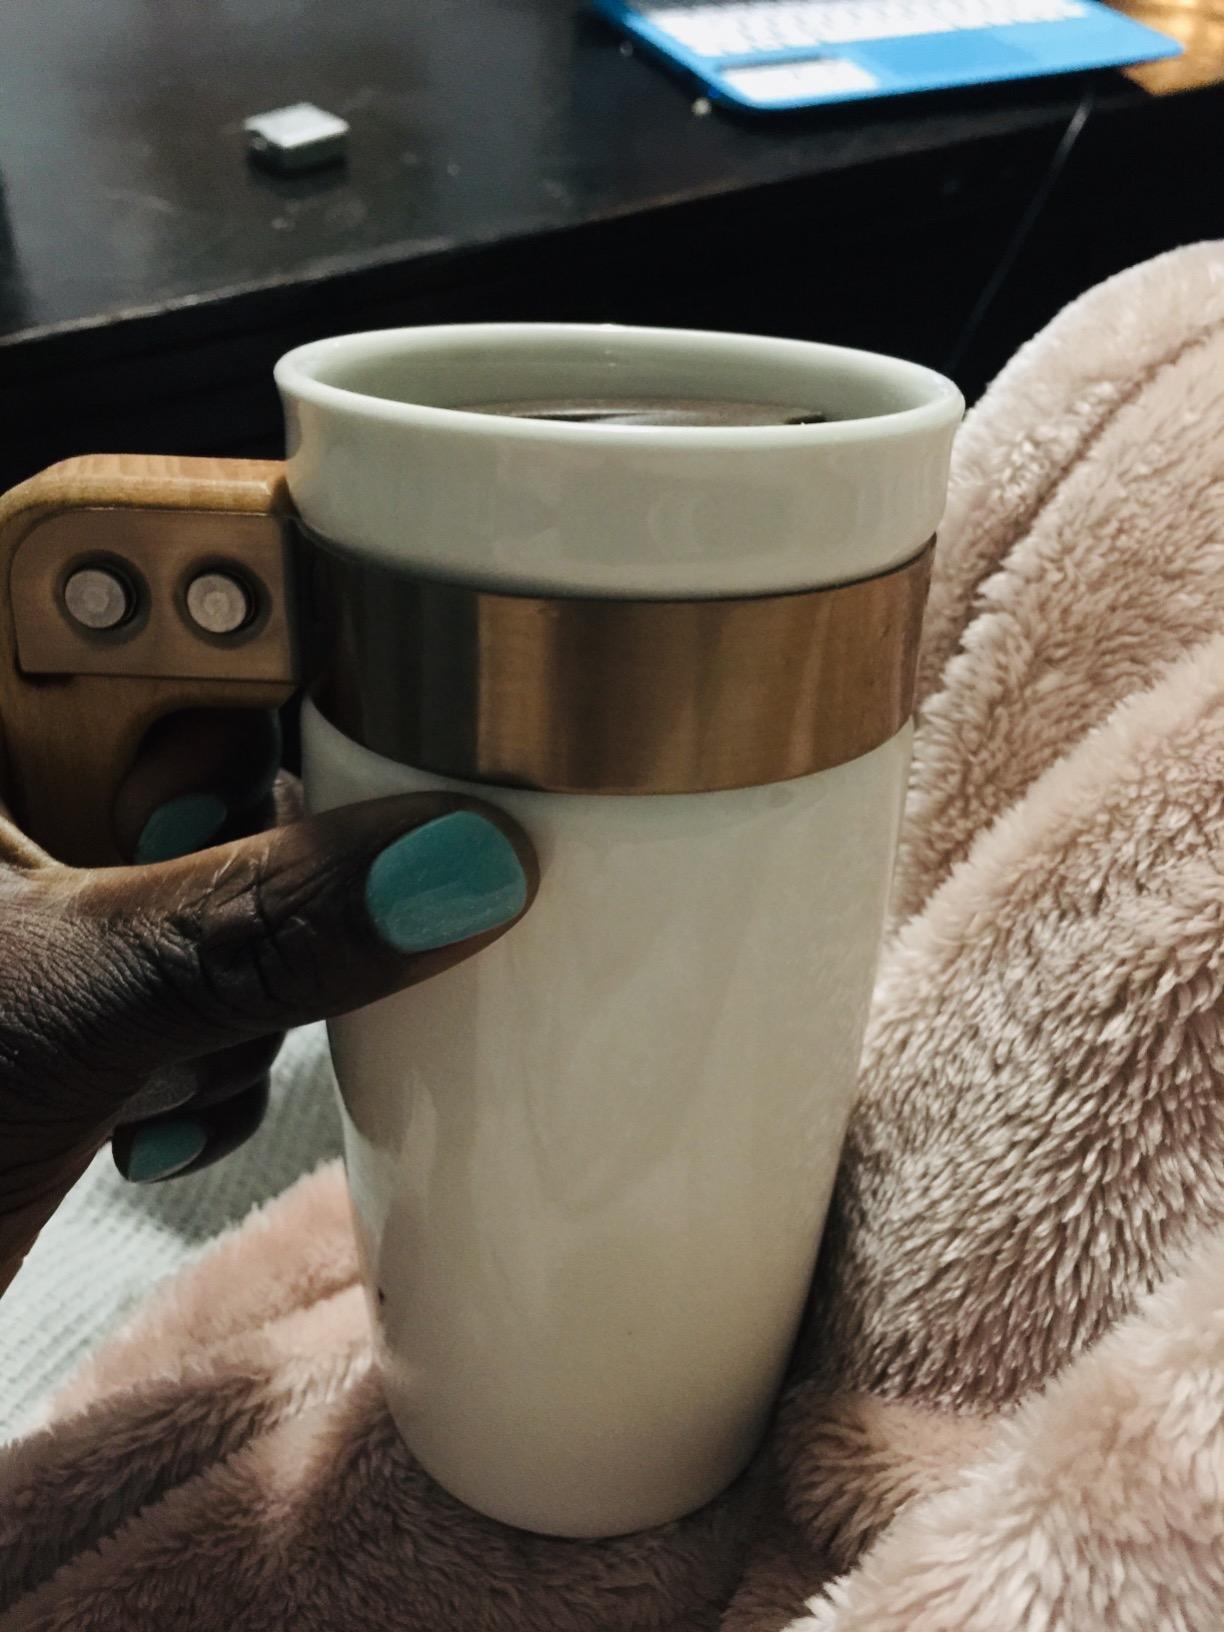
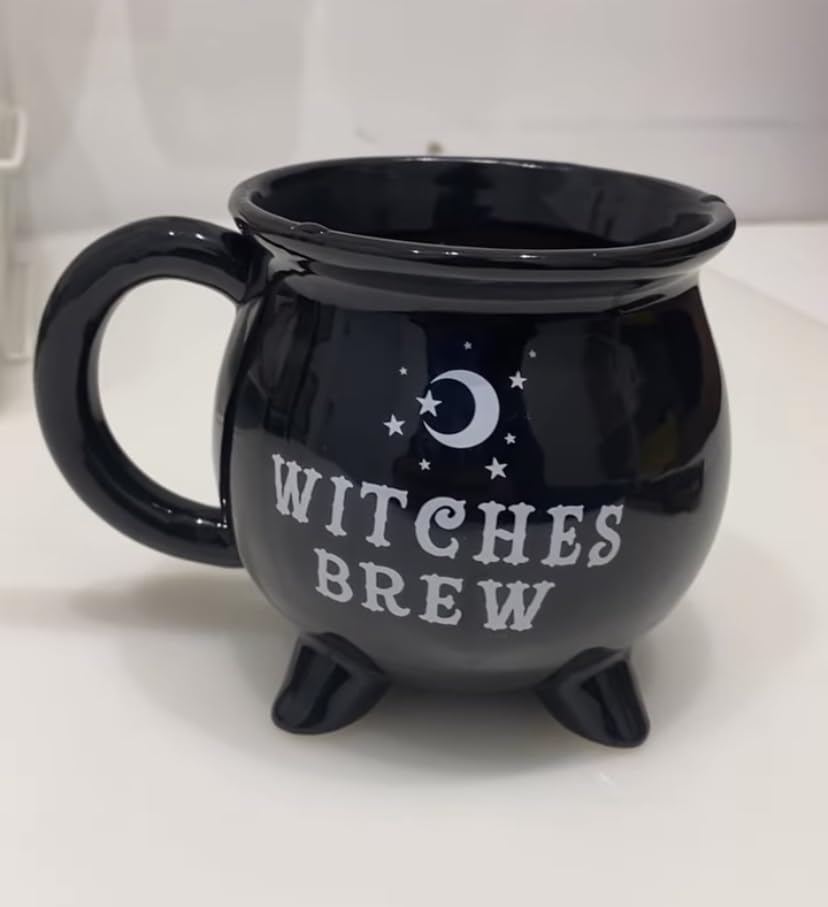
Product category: items_mug
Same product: no